Geoffrey Clough Ainsworth

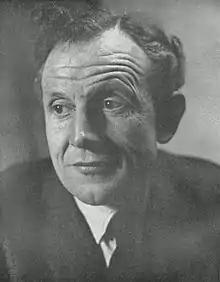
Geoffrey Clough Ainsworth, 1950

Geoffrey Clough Ainsworth (9 October 1905 in Birmingham – 25 October 1998 in Derby) was a British mycologist and scientific historian. He was the older brother of Ruth Ainsworth.